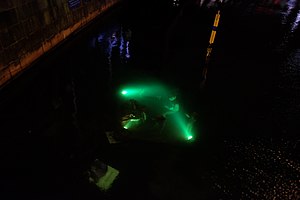
Agnete og Havmanden / I populærkultur / Skulpturer
Agnete og Havmanden, Slotsholmskanalen, oplyst.
Agnete og Havmanden er en dansk folkevise, der har dannet inspiration for en række danske digtere, herunder Adam Oehlenschläger og H.C. Andersen.